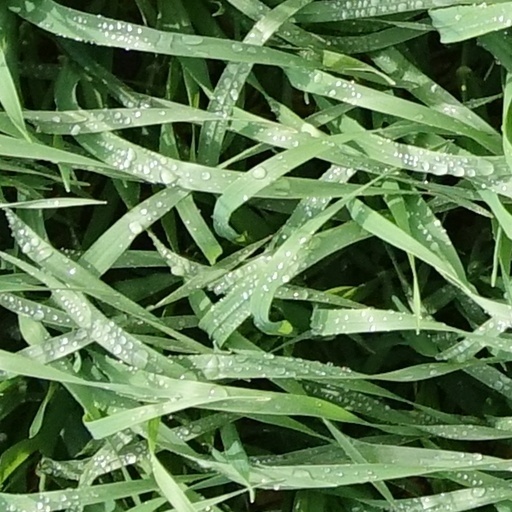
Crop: wheat